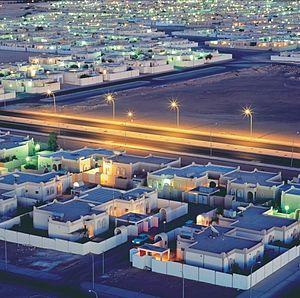
Houn ou Hun est une ville libyenne située au centre du pays, plus précisément dans la région du Fezzan. Elle est la capitale de la chabiyat Al Djoufrah.